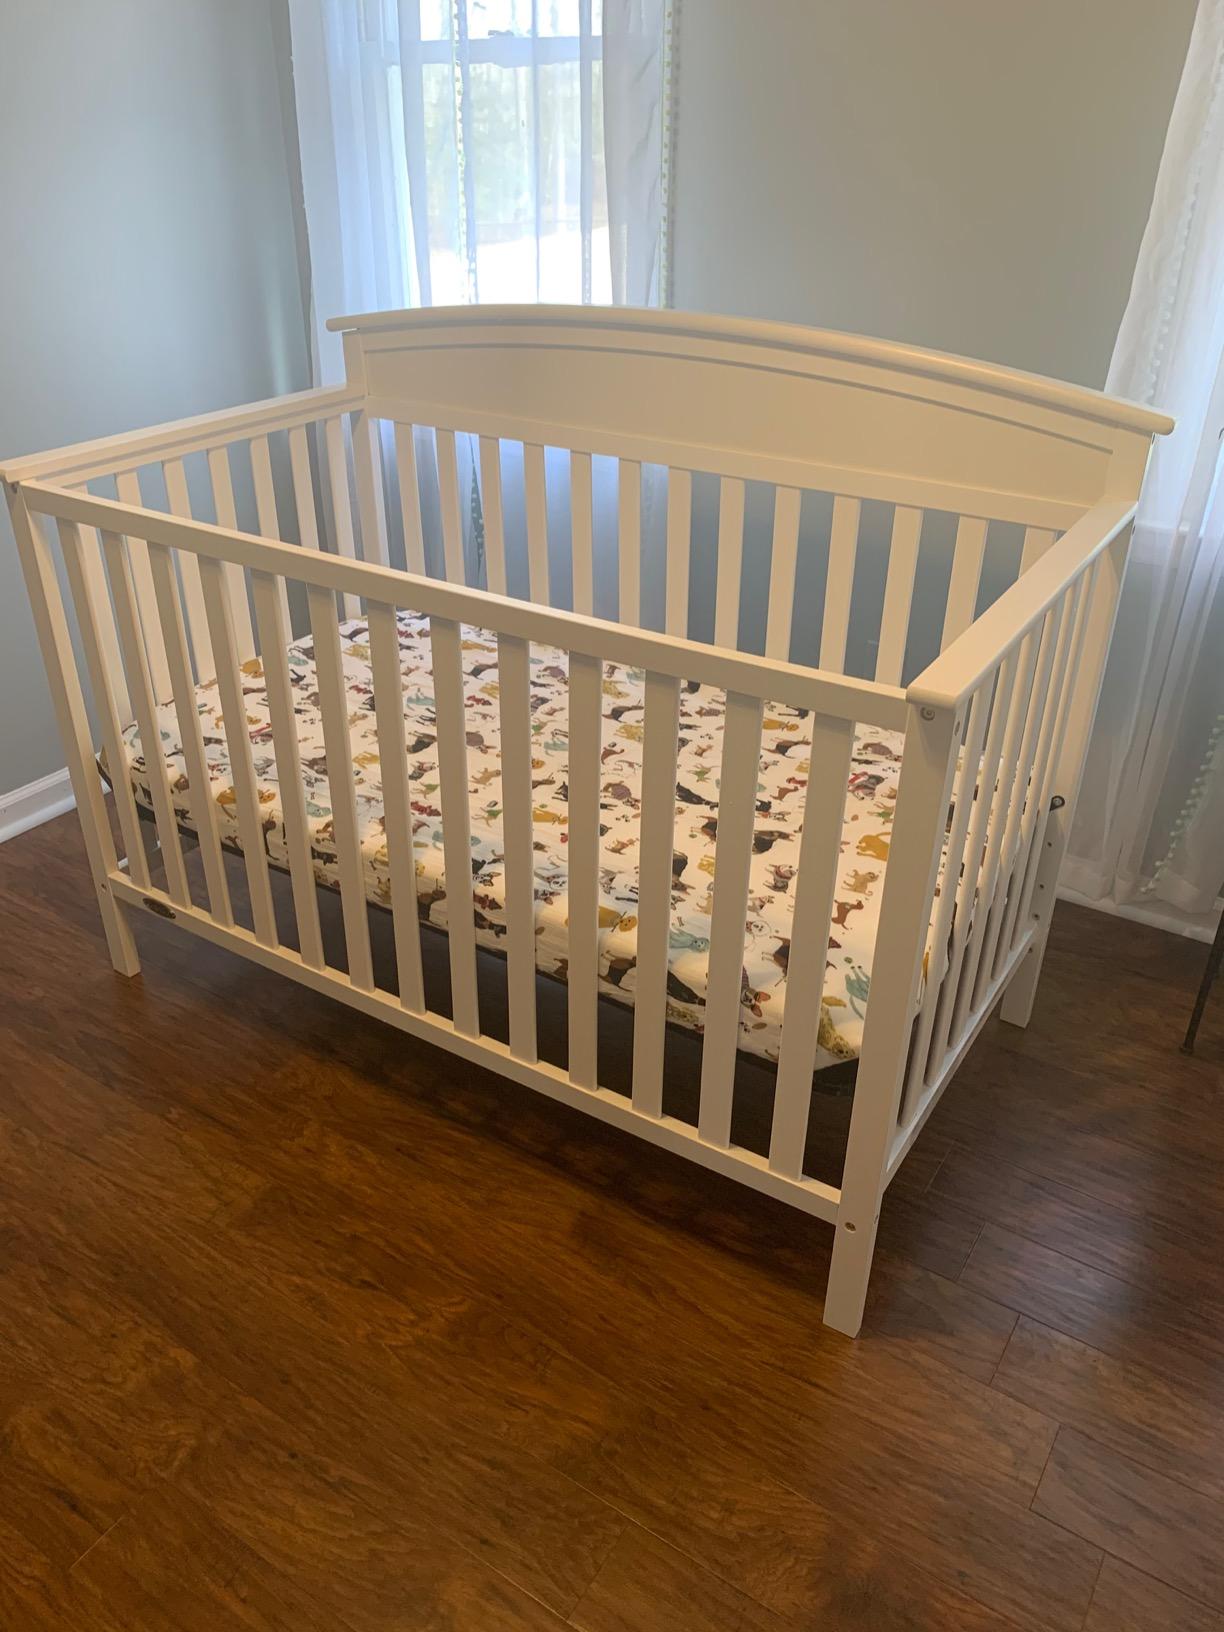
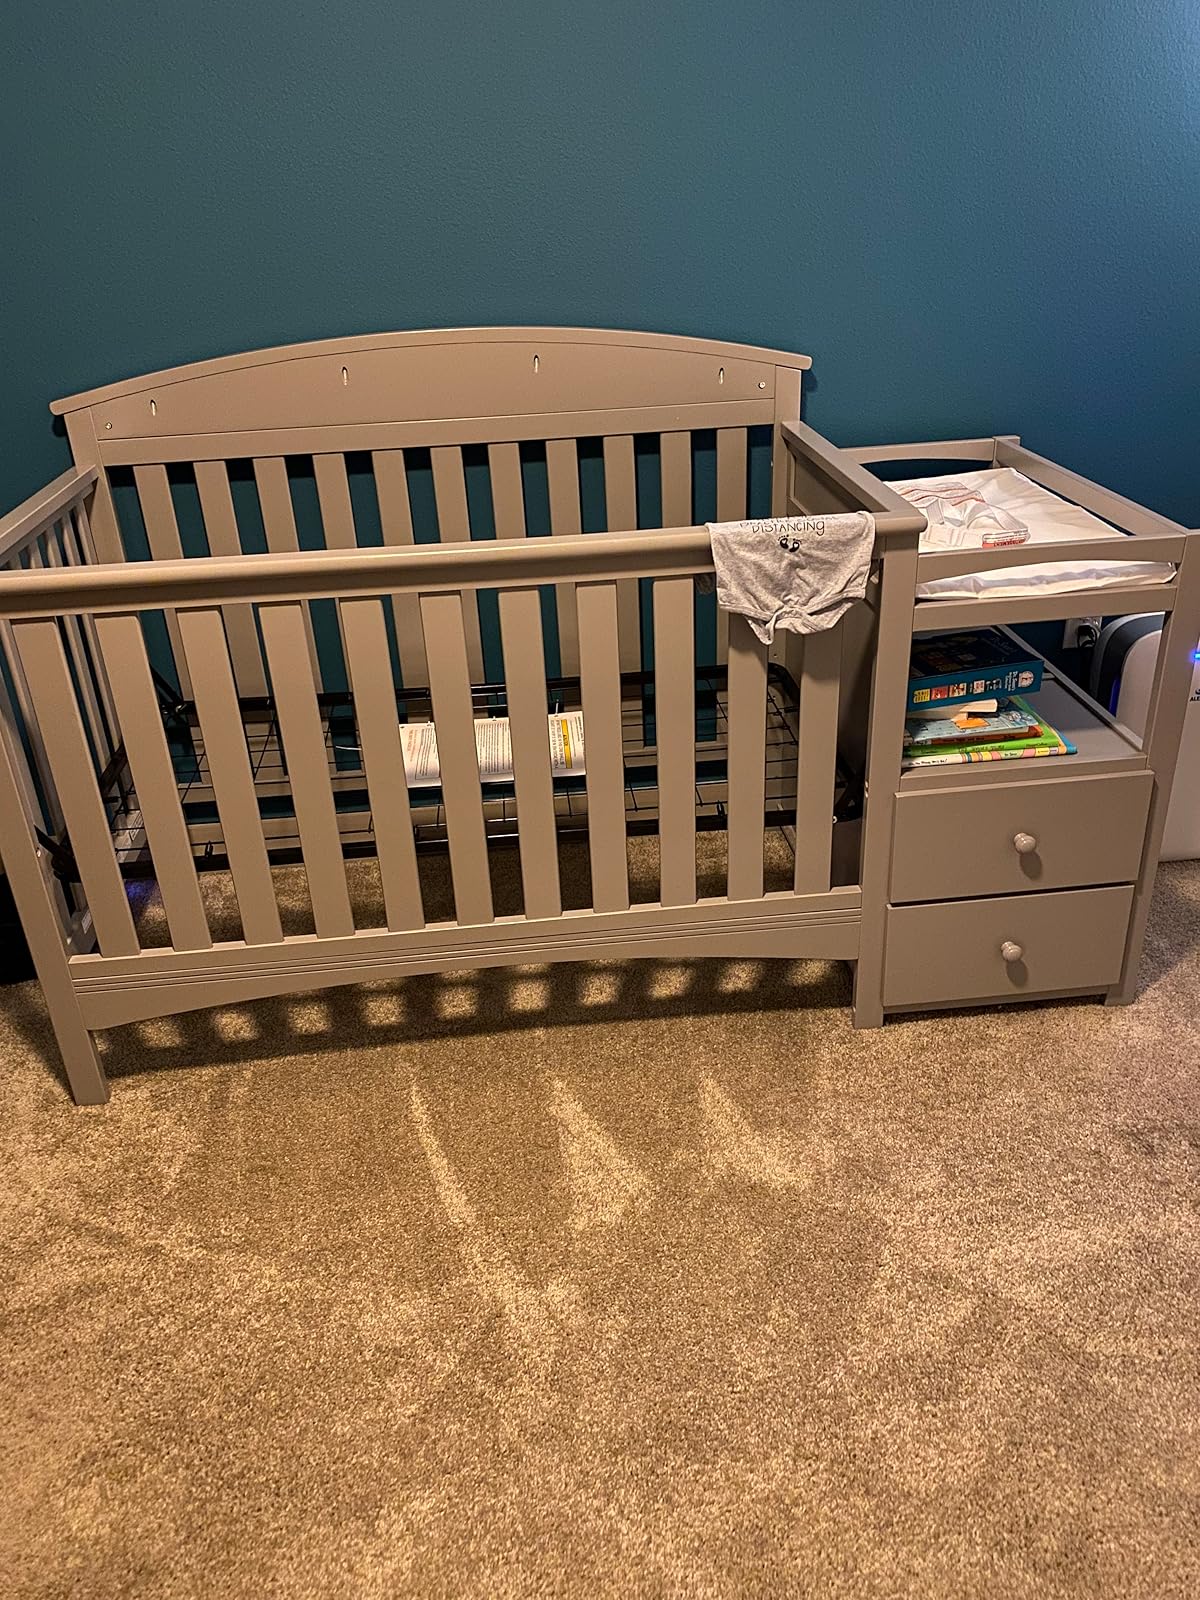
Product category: products_crib
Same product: no